Kingston upon Hull

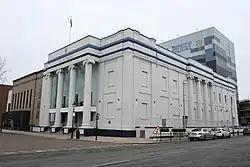
Hull New Theatre

Hull has many shopping streets, both inside and outside the city centre. The main non-city-centre shopping streets are Hessle Road, Holderness Road, Chanterlands Avenue, Beverley Road, Princes Avenue, and Newland Avenue.